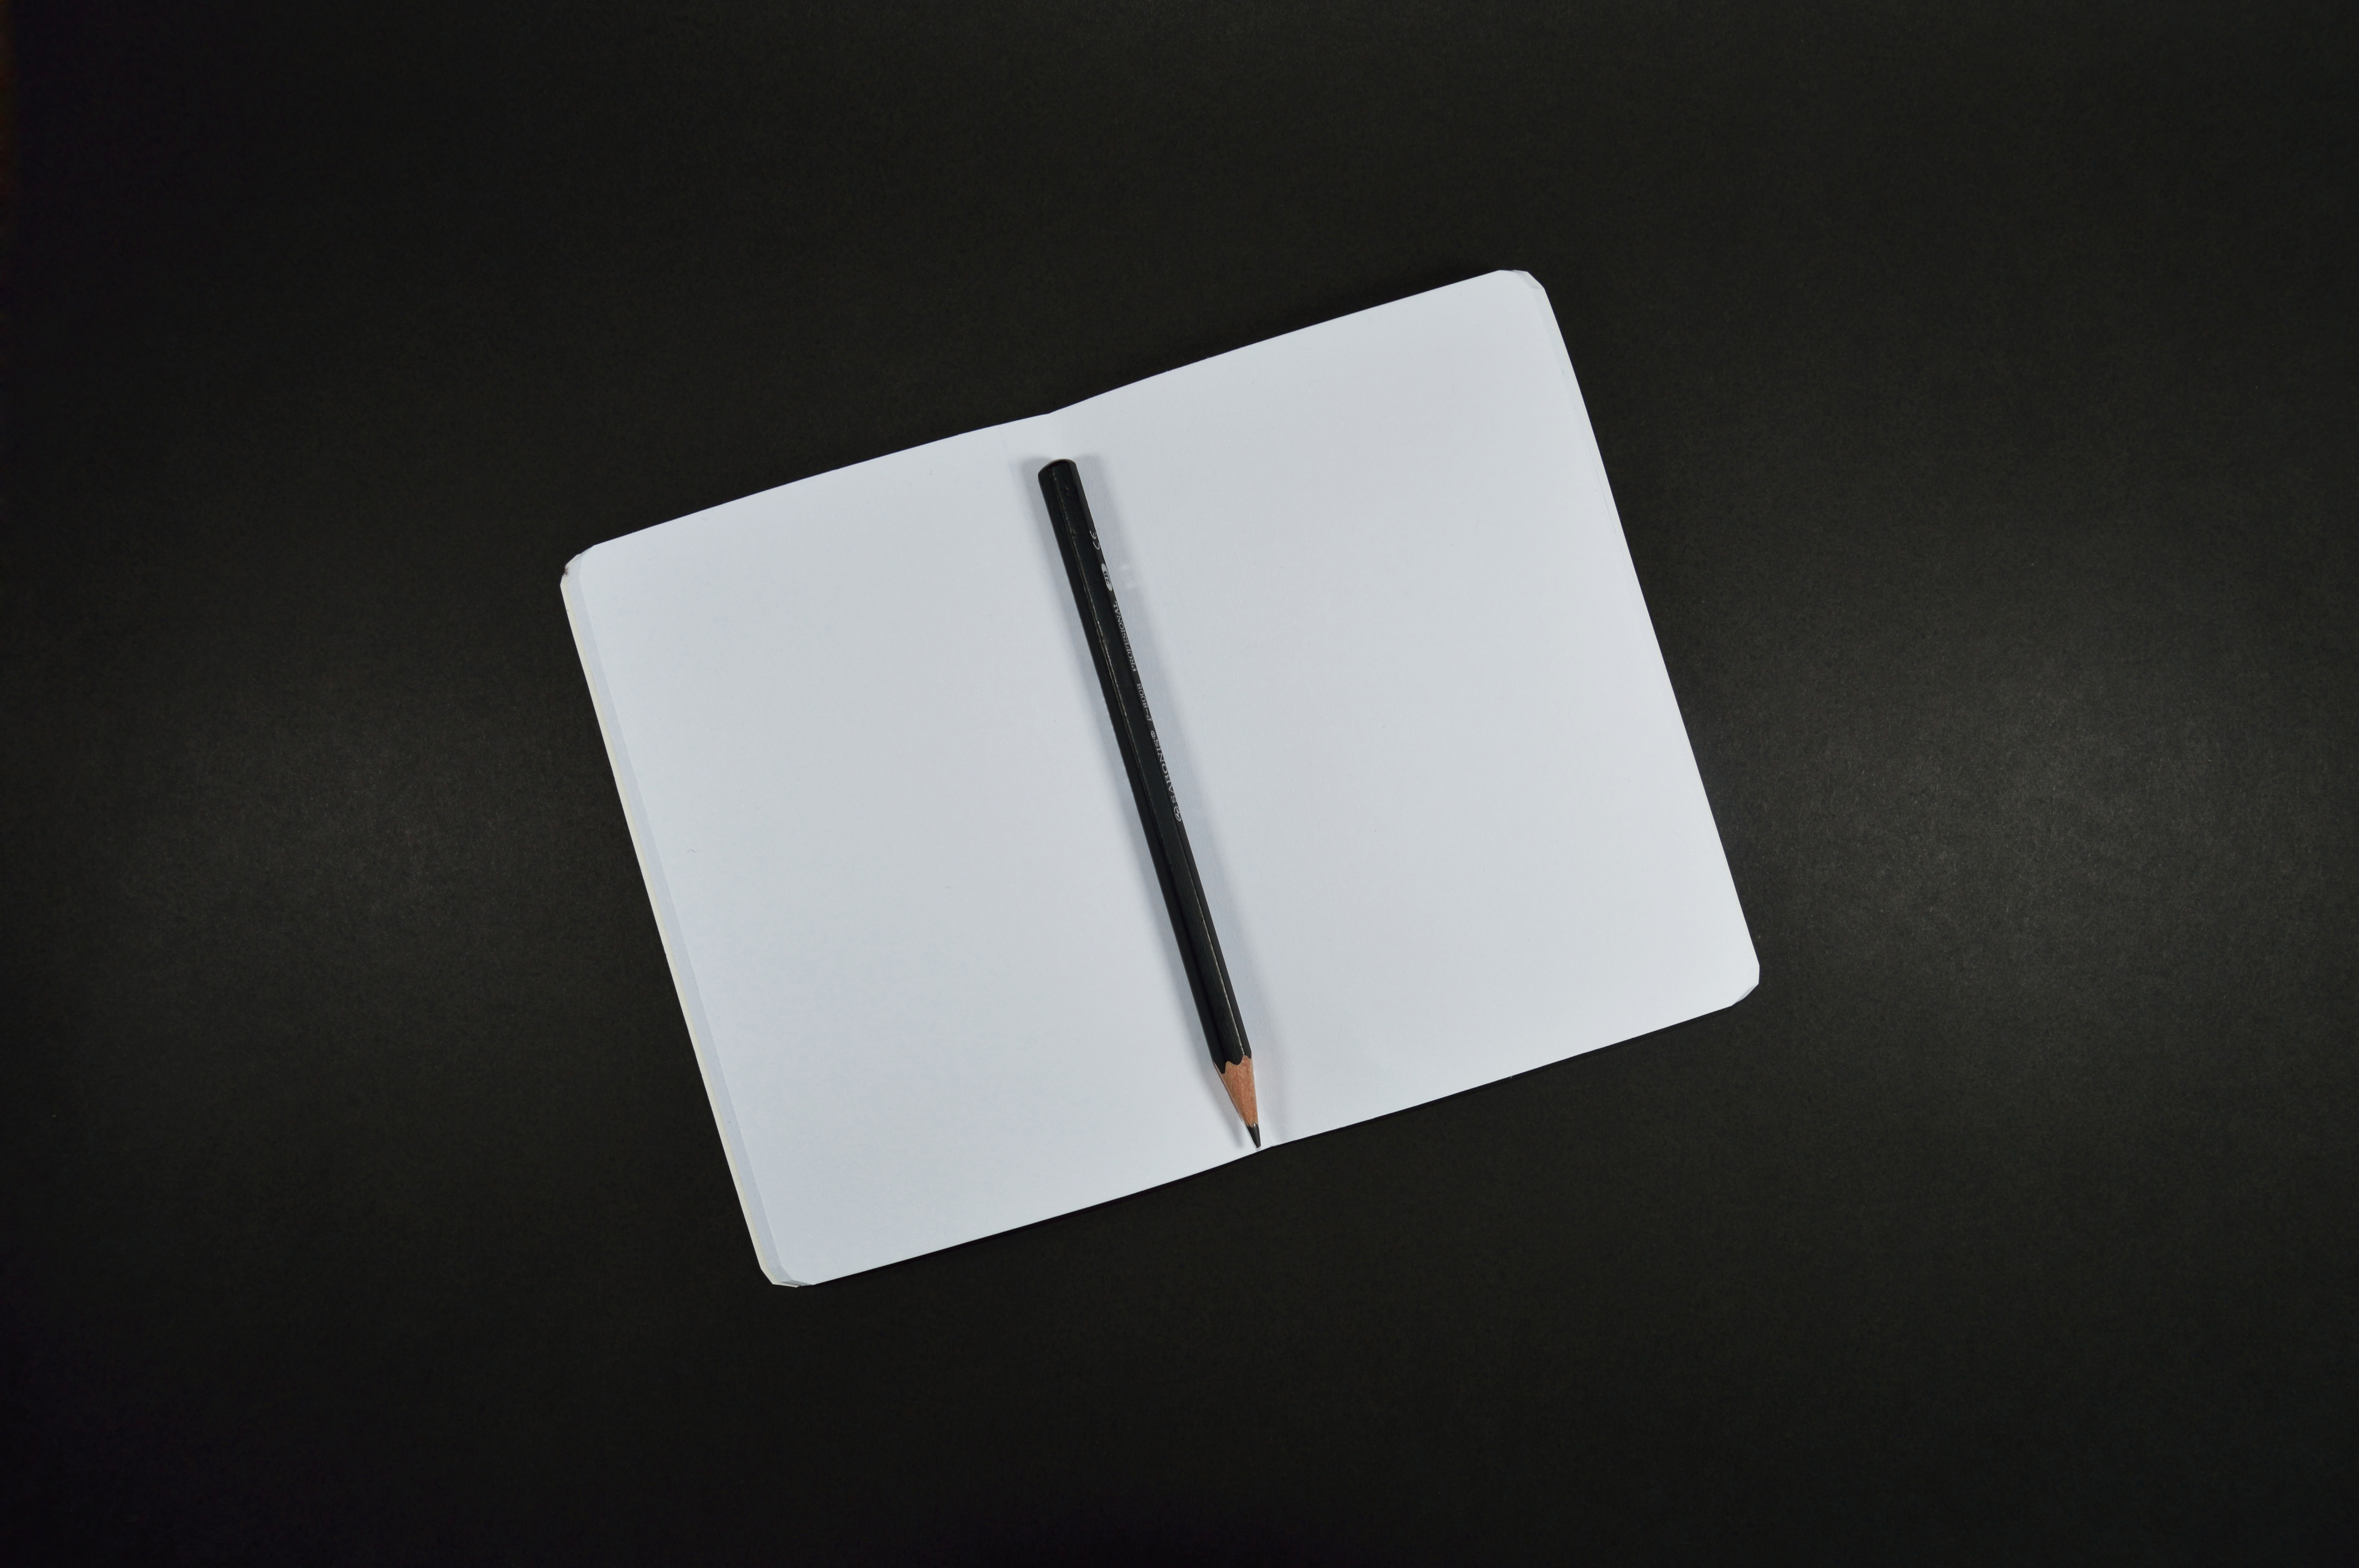
notebook, book, pencil, creative, technology, white, diary, office, empty, business, paper, lighting, page, education, write, brand, blank, sheet, study, sketch, drawing, creativity, design, rectangle, inspiration, concept, school, idea, pad, memo, organizer, sketchbook